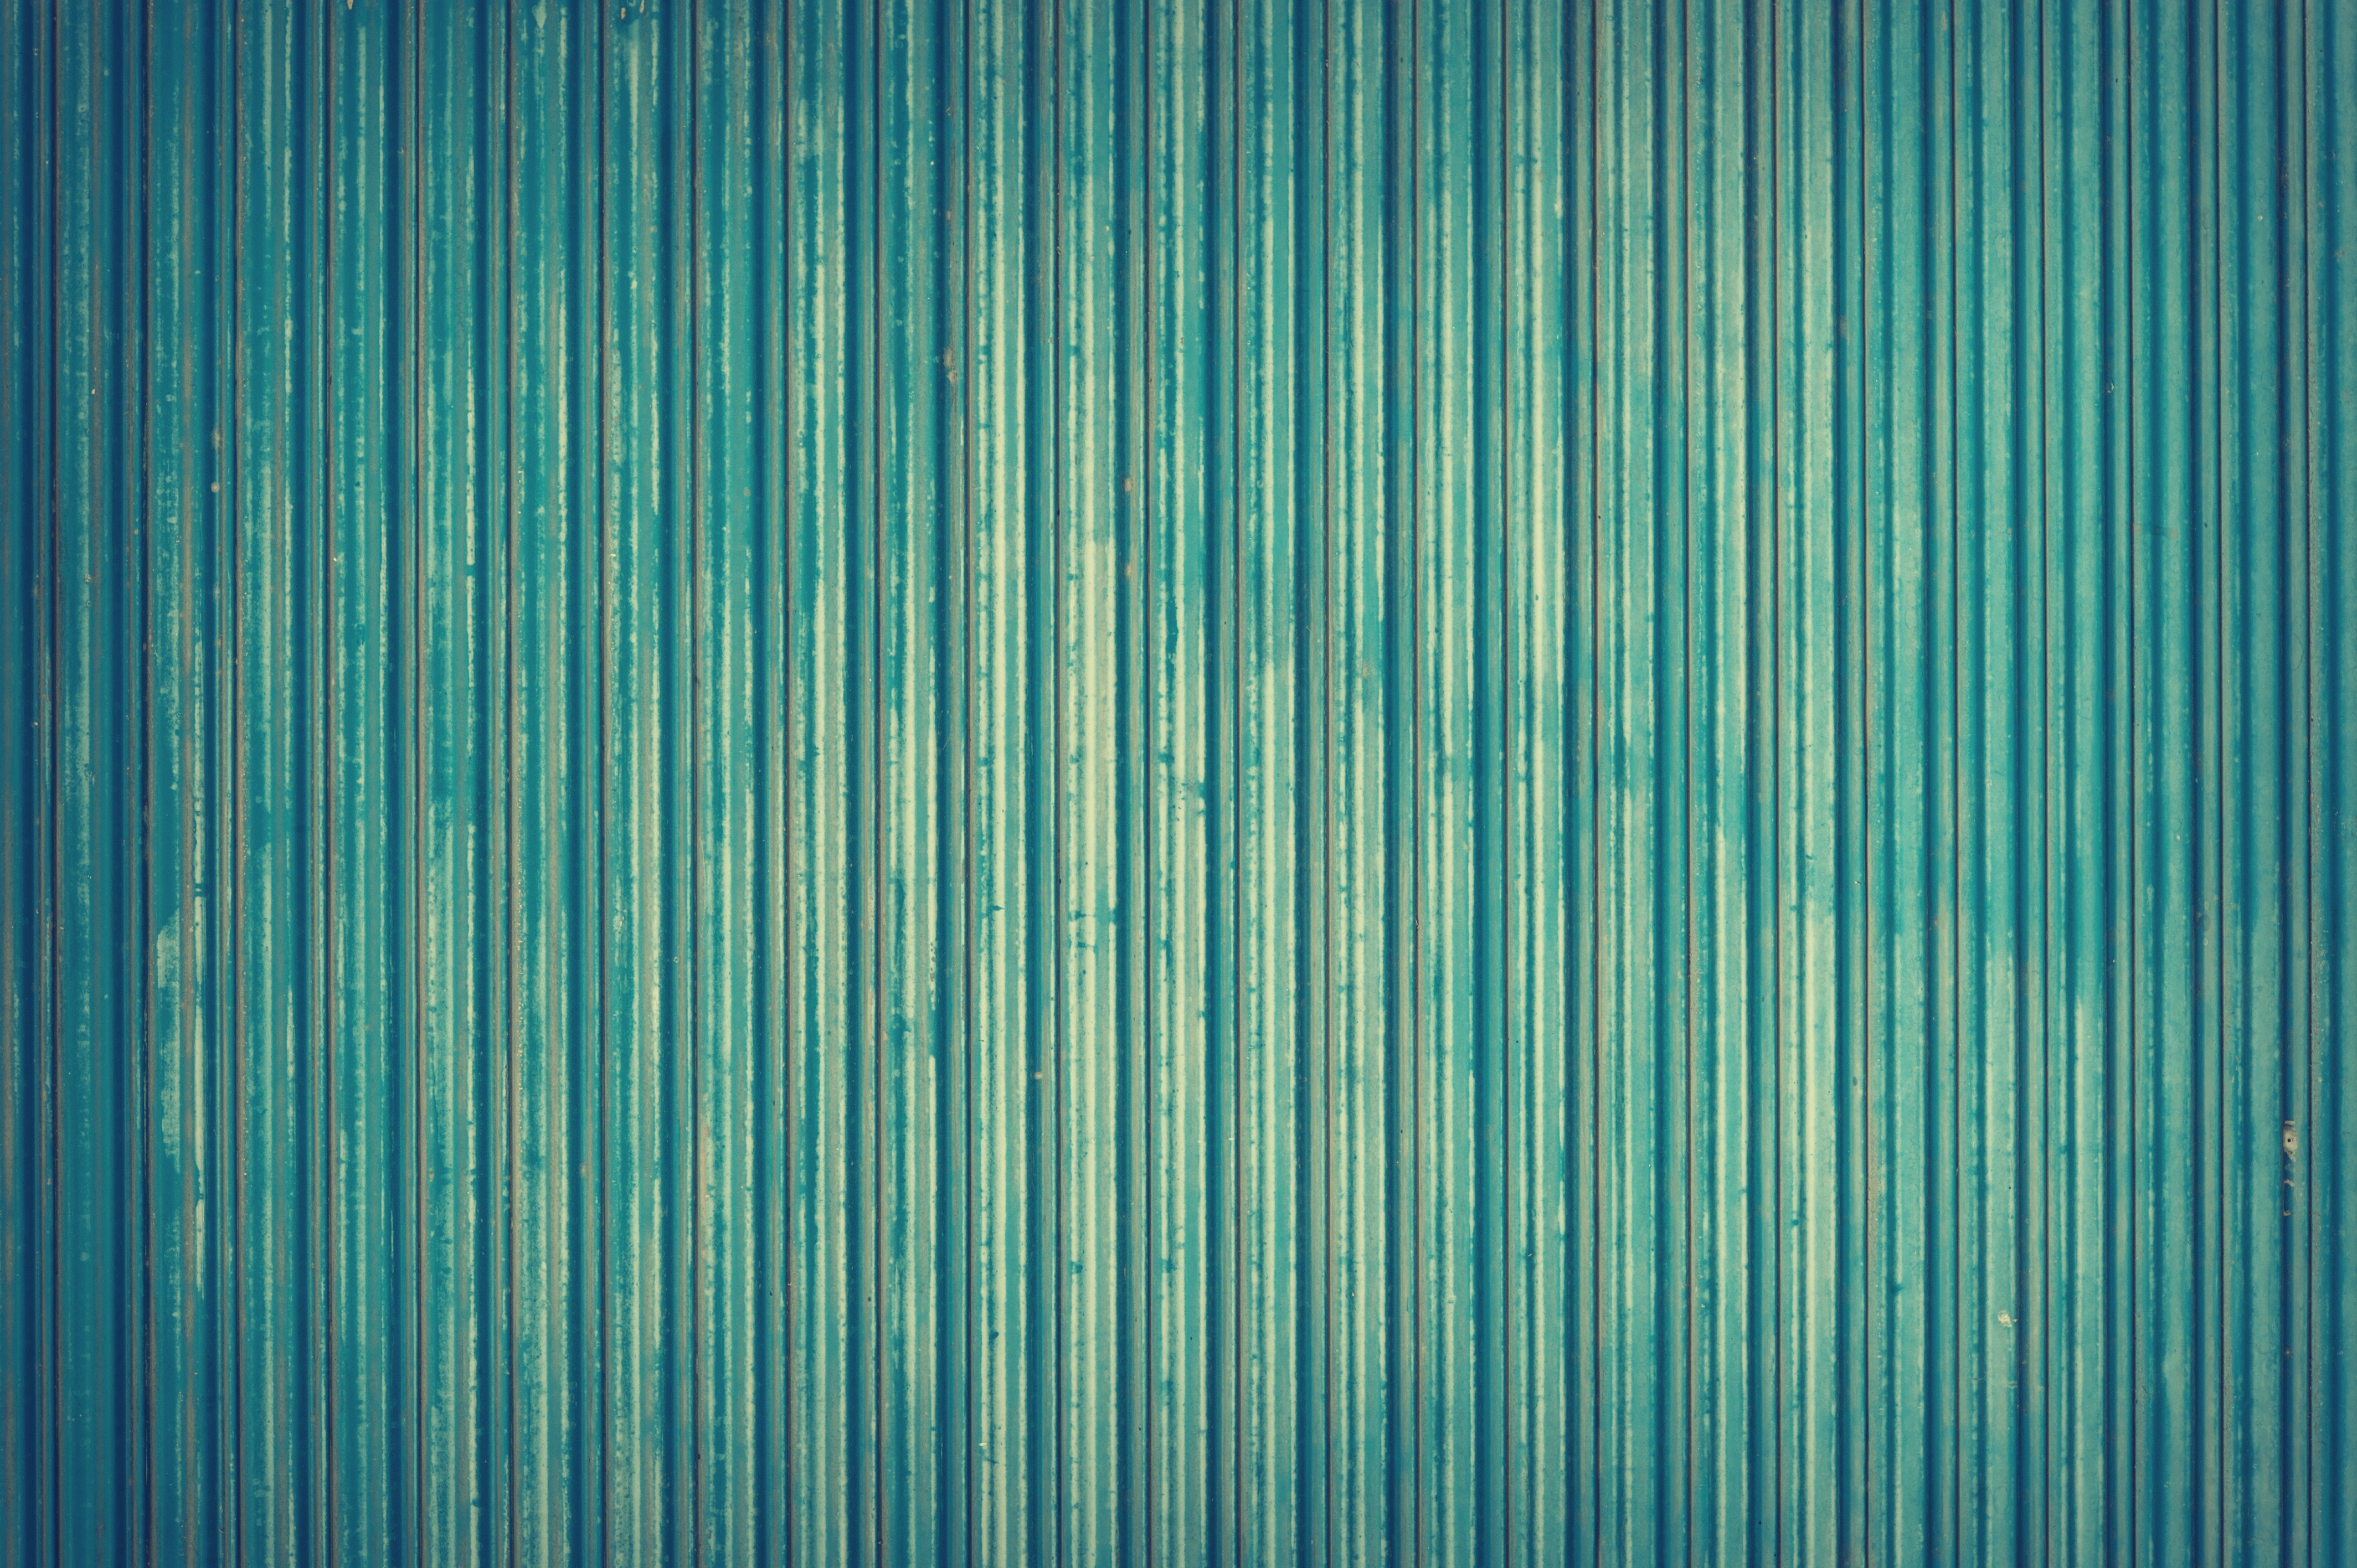
wood, texture, floor, wall, steel, pattern, line, green, geometric, color, metal, curtain, industrial, stripe, blue, corrugated, material, circle, interior design, blank, sheet, textile, background, design, window blind, iron, metallic, window covering, window treatment